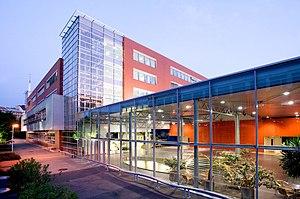
L’École supérieure d'économie de Prague est un établissement universitaire public proposant différentes formations relatives à la gestion et à l’économie à Prague. L’école fut fondée en 1919 et se compose désormais de six facultés. Plus de 19 000 étudiants sont inscrits à la VŠE et sont servis par environ 700 membres du corps académique ainsi qu’environ 500 membres du corps non-académique.